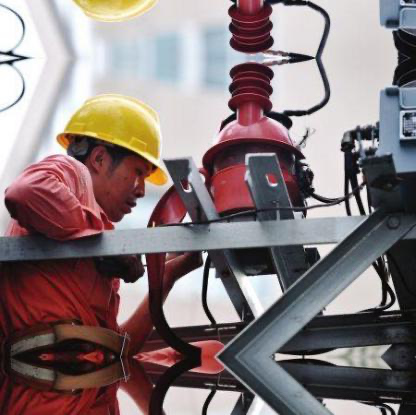
Objects in the image:
label: helmet
label: helmet